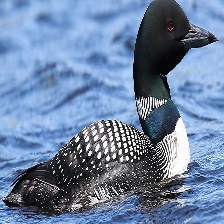
Species: COMMON LOON
Scientific name: GAVIA IMMER